Trevor Hoffman

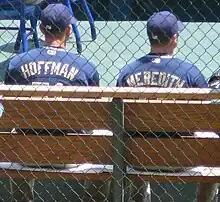
Hoffman with teammate Cla Meredith

Hoffman was known for his high leg kick, the menacing glare through his cap pulled down almost to his eyes, and his deceptive changeup. When Hoffman first came into the league, he could throw up to 95 mph. He would also throw a slider and only an occasional changeup. His original changeup was a conventional circle changeup taught to him by Cincinnati scout Larry Barton. Hoffman learned a different changeup, which he throws with a palmball grip, from teammate Donnie Elliott in 1994. He began using the new changeup in 1995 when his fastball had dropped to 88–90 mph after his offseason injury on the beach. With the decrease in velocity, Hoffman knew he could not rely as much on his fastball. He played through 1995 and had surgery the following offseason for a torn rotator cuff. When he returned the following year, Hoffman's fastball was at 87–88 mph, but he had more experience with his new changeup. His fastball reached back as high as 91 mph in 1998, but by sometime after 2000 it dropped down to 83–88 mph. His repertoire by then included primarily of his changeup, a four-seam fastball, a slower cut fastball that moves in towards a left-handed batter, and the occasional slider and a curveball.